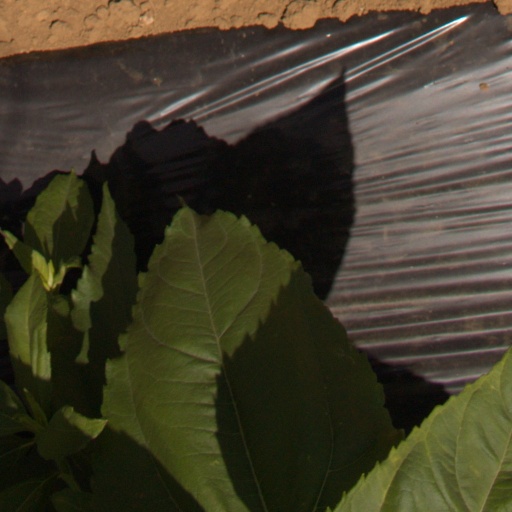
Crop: Jerusalem artichoke